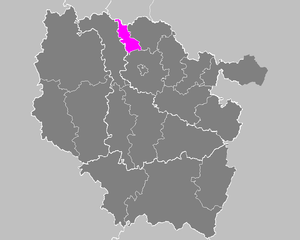
L’arrondissement de Thionville-Ouest est une ancienne division administrative française du département de la Moselle en région Lorraine, ayant existé de 1901 à 2014.